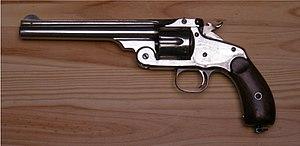
American Outdoor Brands Corporation est une entreprise américaine qui fabrique des armes à feu, des couteaux et des menottes. Elle est cependant avant tout réputée pour ses armes à feu.